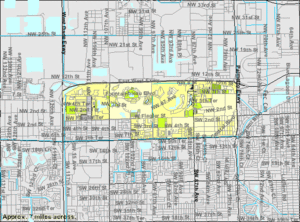
Fountainbleau est une census-designated place située dans le comté de Miami-Dade, dans l’État de Floride, aux États-Unis. Lors du recensement de 2010, elle comptait 59 764 habitants.